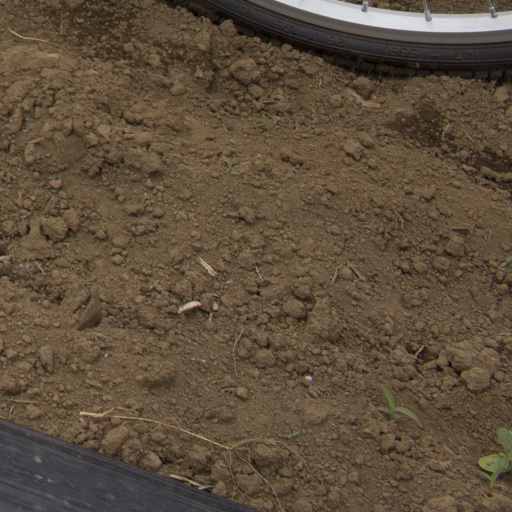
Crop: Jerusalem artichoke